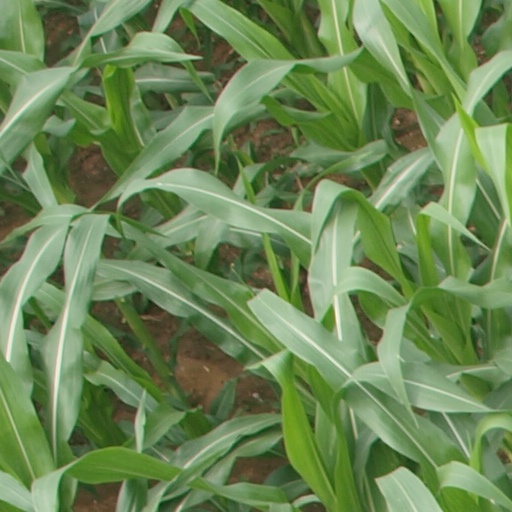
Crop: maize; corn